Eric Clapton

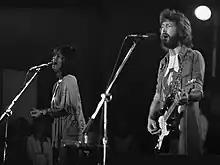
Yvonne Elliman with Clapton promoting "461 Ocean Boulevard" in 1974

The band was originally called "Eric Clapton and Friends". The eventual name was a fluke that occurred when the band's provisional name of "Del and the Dynamos" was misread as Derek and the Dominos. Clapton's biography states that Tony Ashton of Ashton, Gardner and Dyke told Clapton to call the band "Del and the Dominos", since "Del" was his nickname for Eric Clapton. Del and Eric were combined and the final name became "Derek and the Dominos".